Matt Sydal

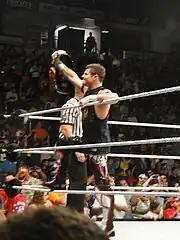
Evan Bourne's sole title win in WWE was the WWE Tag Team Championship with Kofi Kingston

On the August 22, 2011, episode of "Raw", Bourne won his first championship in WWE. He and Kofi Kingston defeated David Otunga and Michael McGillicutty for the WWE Tag Team Championship. On the August 29 "Raw", the team was named Air Boom and made their first title defense, defeating Otunga and McGillicutty in a rematch. At Night of Champions, Air Boom retained the title against The Miz and R-Truth when The Miz was disqualified for attacking the referee. At both Hell in a Cell and Vengeance, Air Boom retained the title against Dolph Ziggler and Jack Swagger.